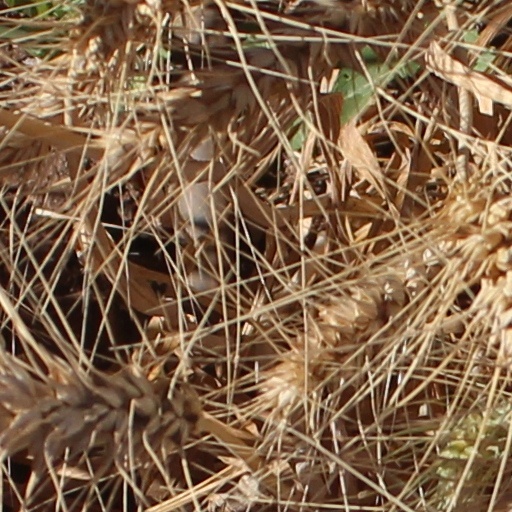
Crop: wheat